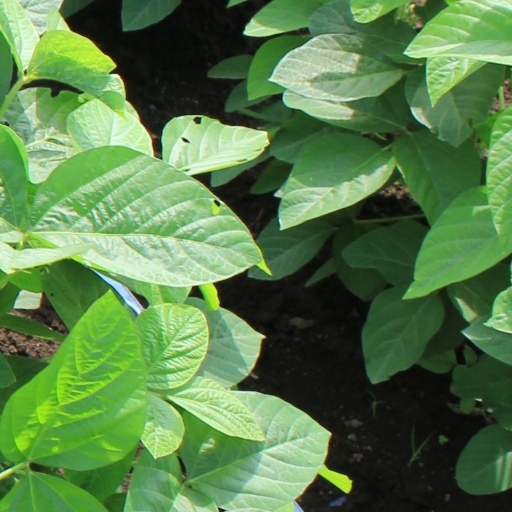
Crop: soybean